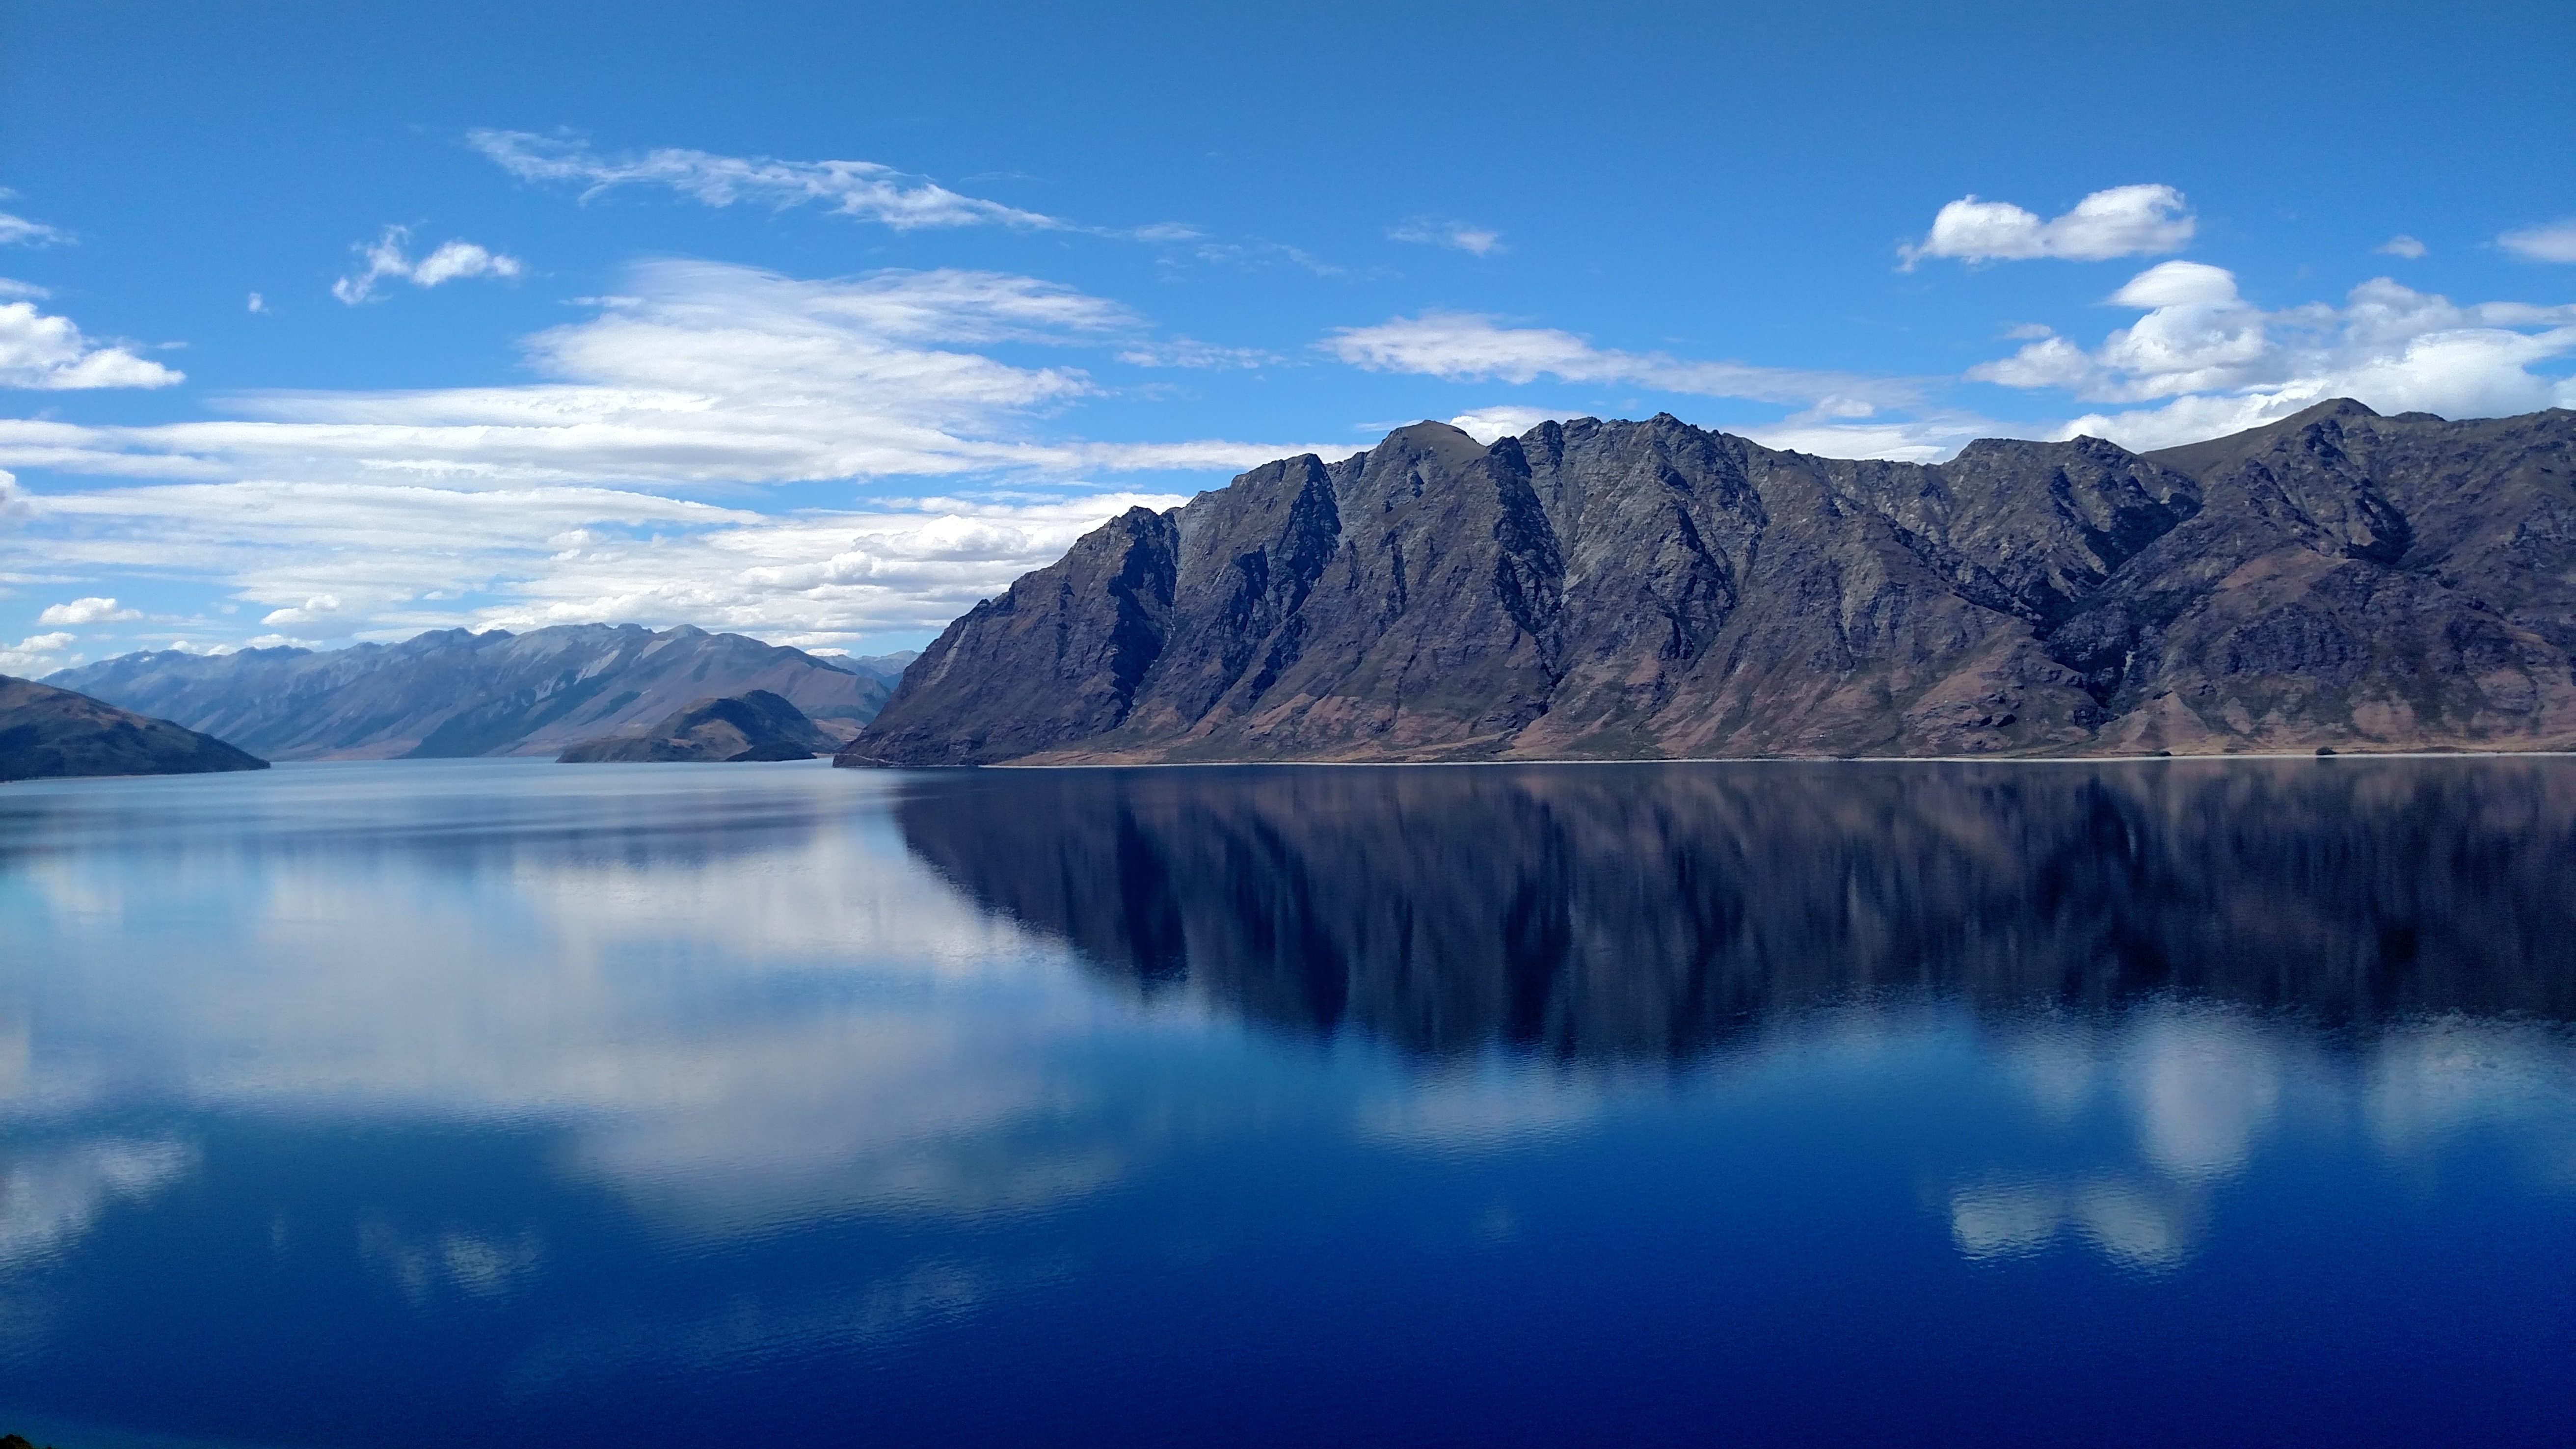
landscape, nature, wilderness, mountain, cloud, morning, lake, mountain range, reflection, fjord, reservoir, mirror, new zealand, fell, wanaka, loch, crater lake, landform, south island, atmospheric phenomenon, mountainous landforms, glacial landform